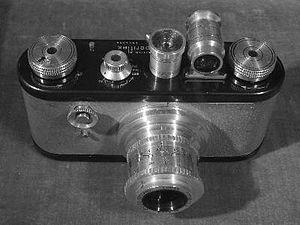
Cet article présente une liste des marques et fabricants de matériel photographique.